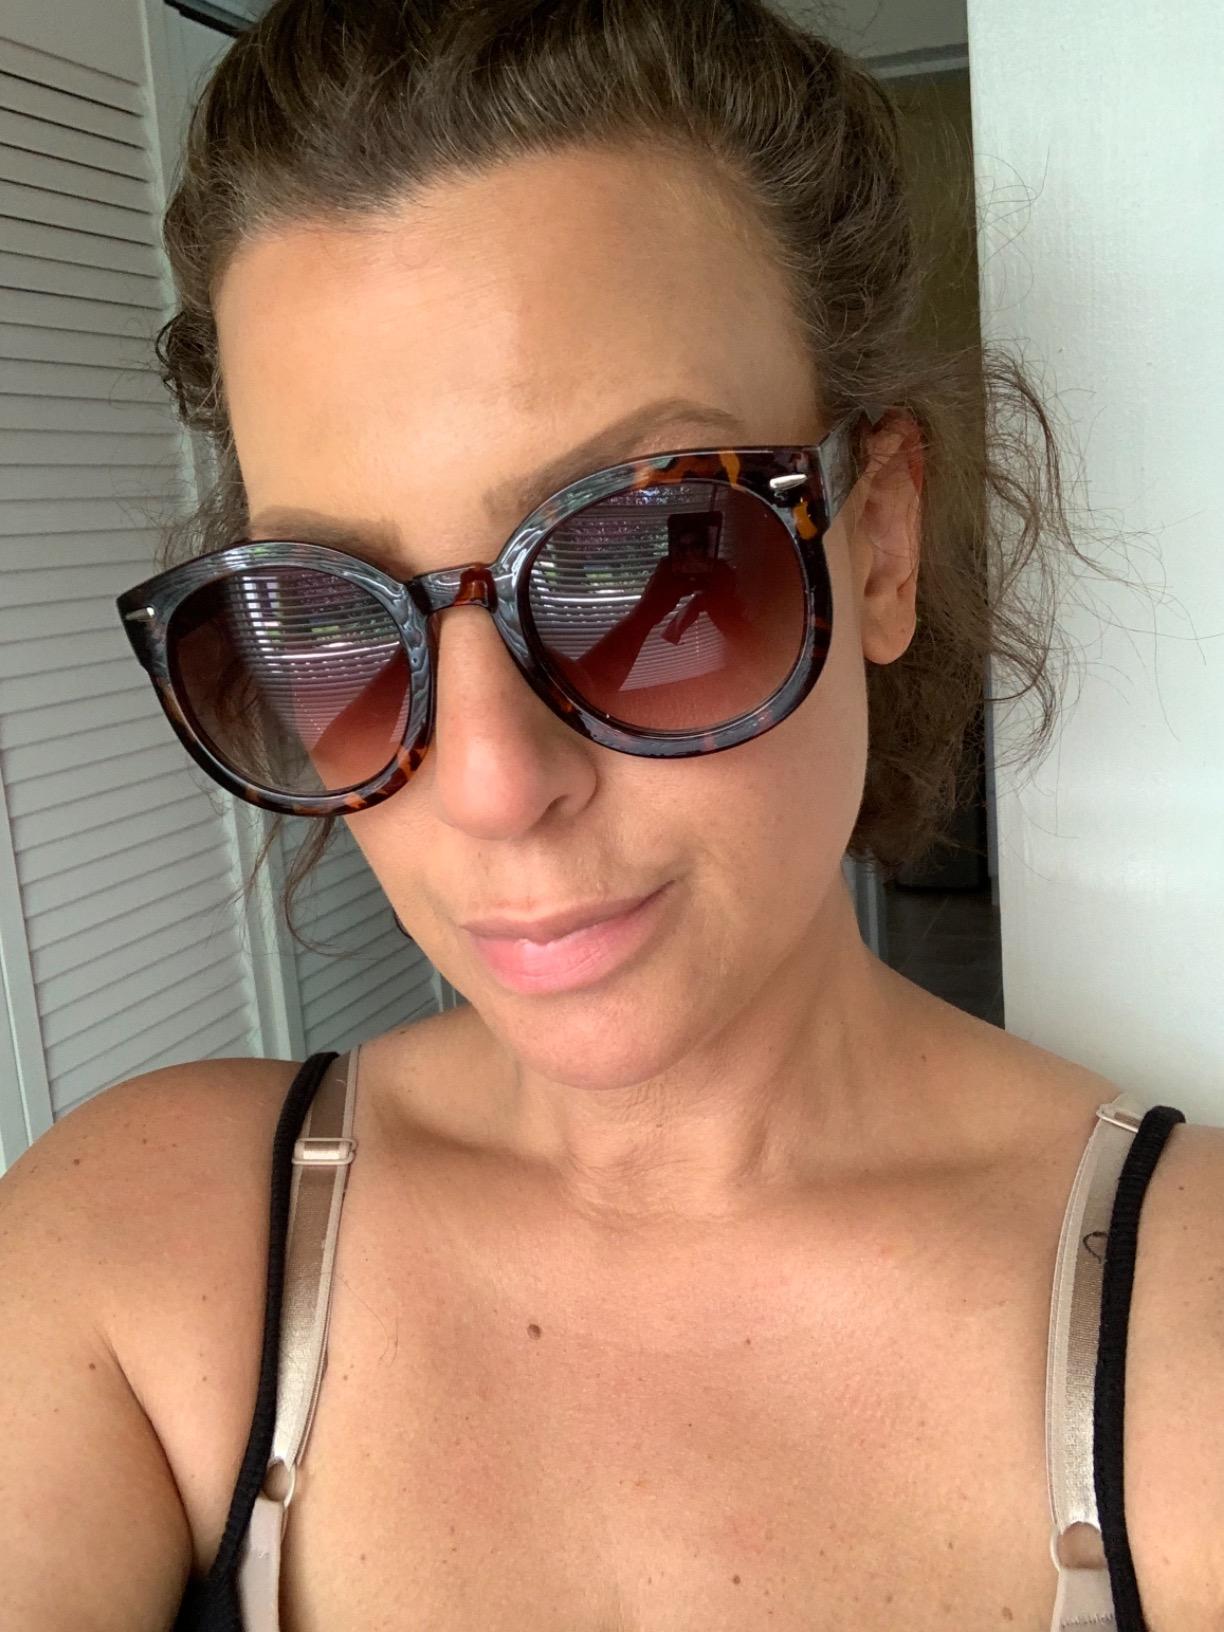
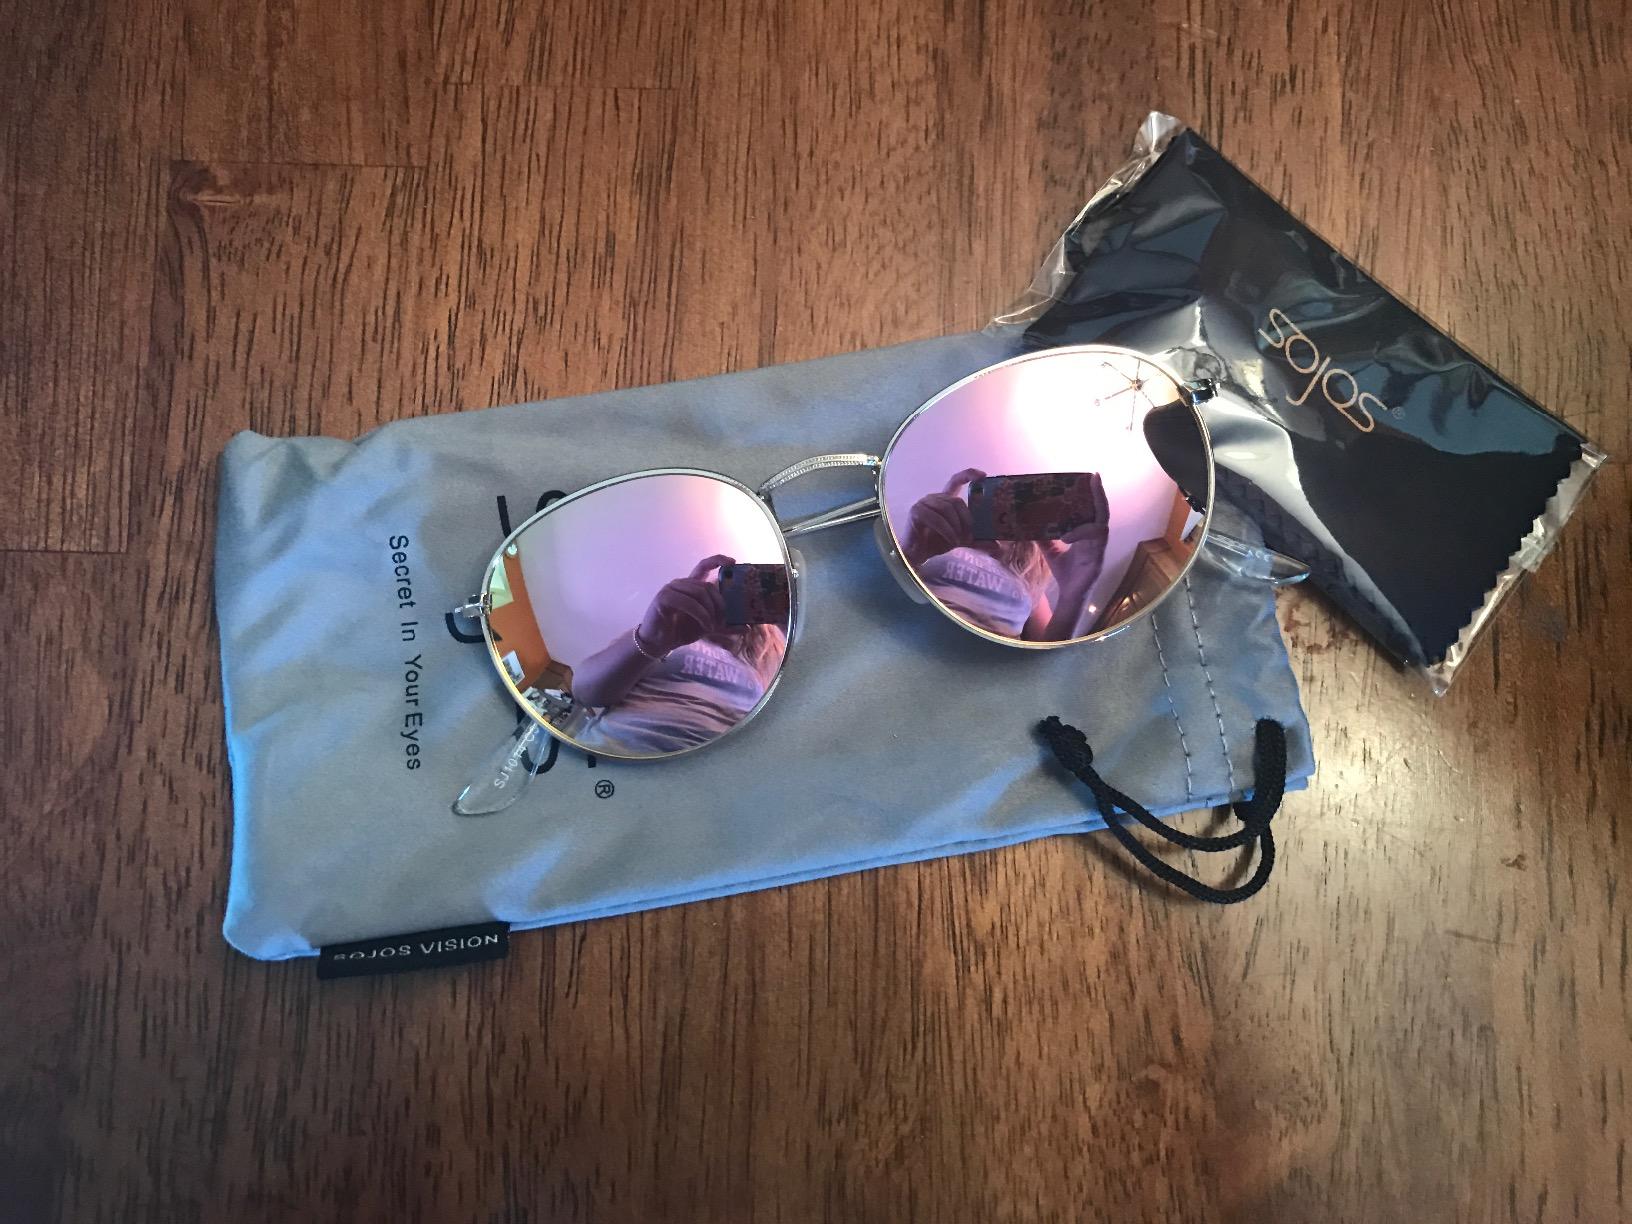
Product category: accessories_sunglasses
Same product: no